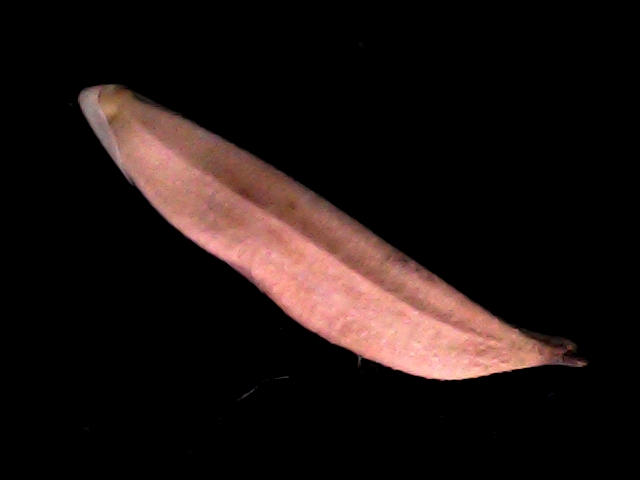
Rice variety: BD70